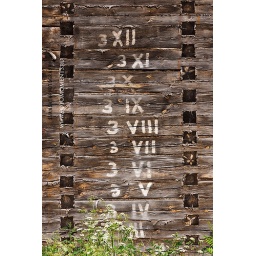
wooden wall with arabic and roman numbers in order